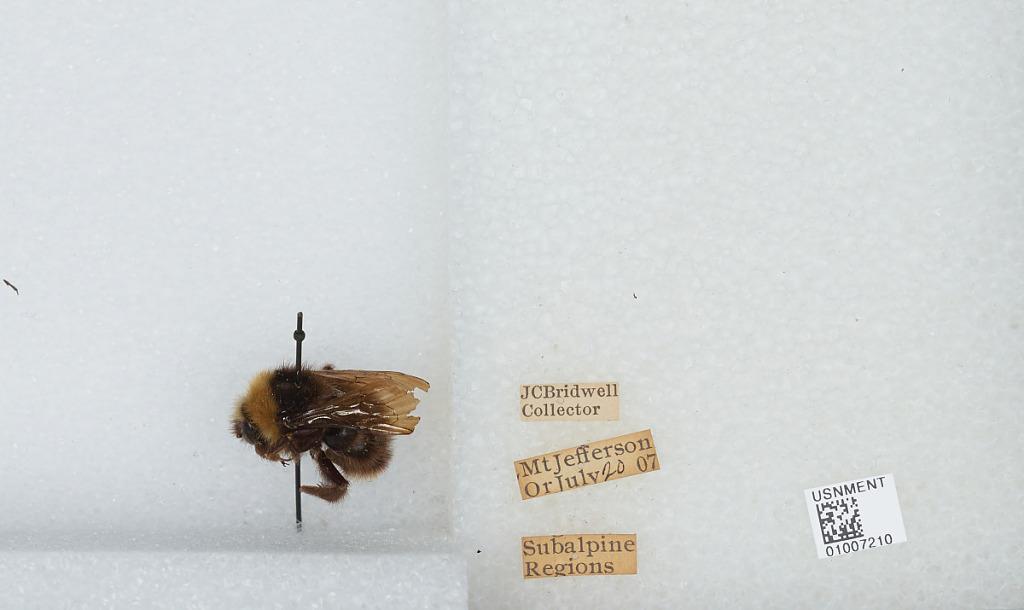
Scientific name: Bombus (Psithyrus) fernaldae (Franklin)
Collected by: J. Bridwell
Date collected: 1907-7-20
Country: United States
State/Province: Oregon
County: Linn
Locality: Subalpine Regions, Mount Jefferson
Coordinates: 44.6742, -121.799